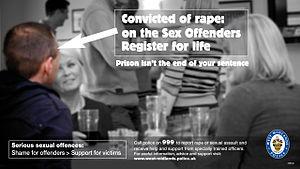
Le viol est l'acte par lequel une personne est contrainte à un acte sexuel par la force, surprise, menace, ruse ou, plus largement, sans son consentement. Au XXIᵉ siècle, le viol constitue un crime dans la plupart des législations ; l'imposture ou le dol constituent en général, comme la violence, un élément appréciateur du viol.